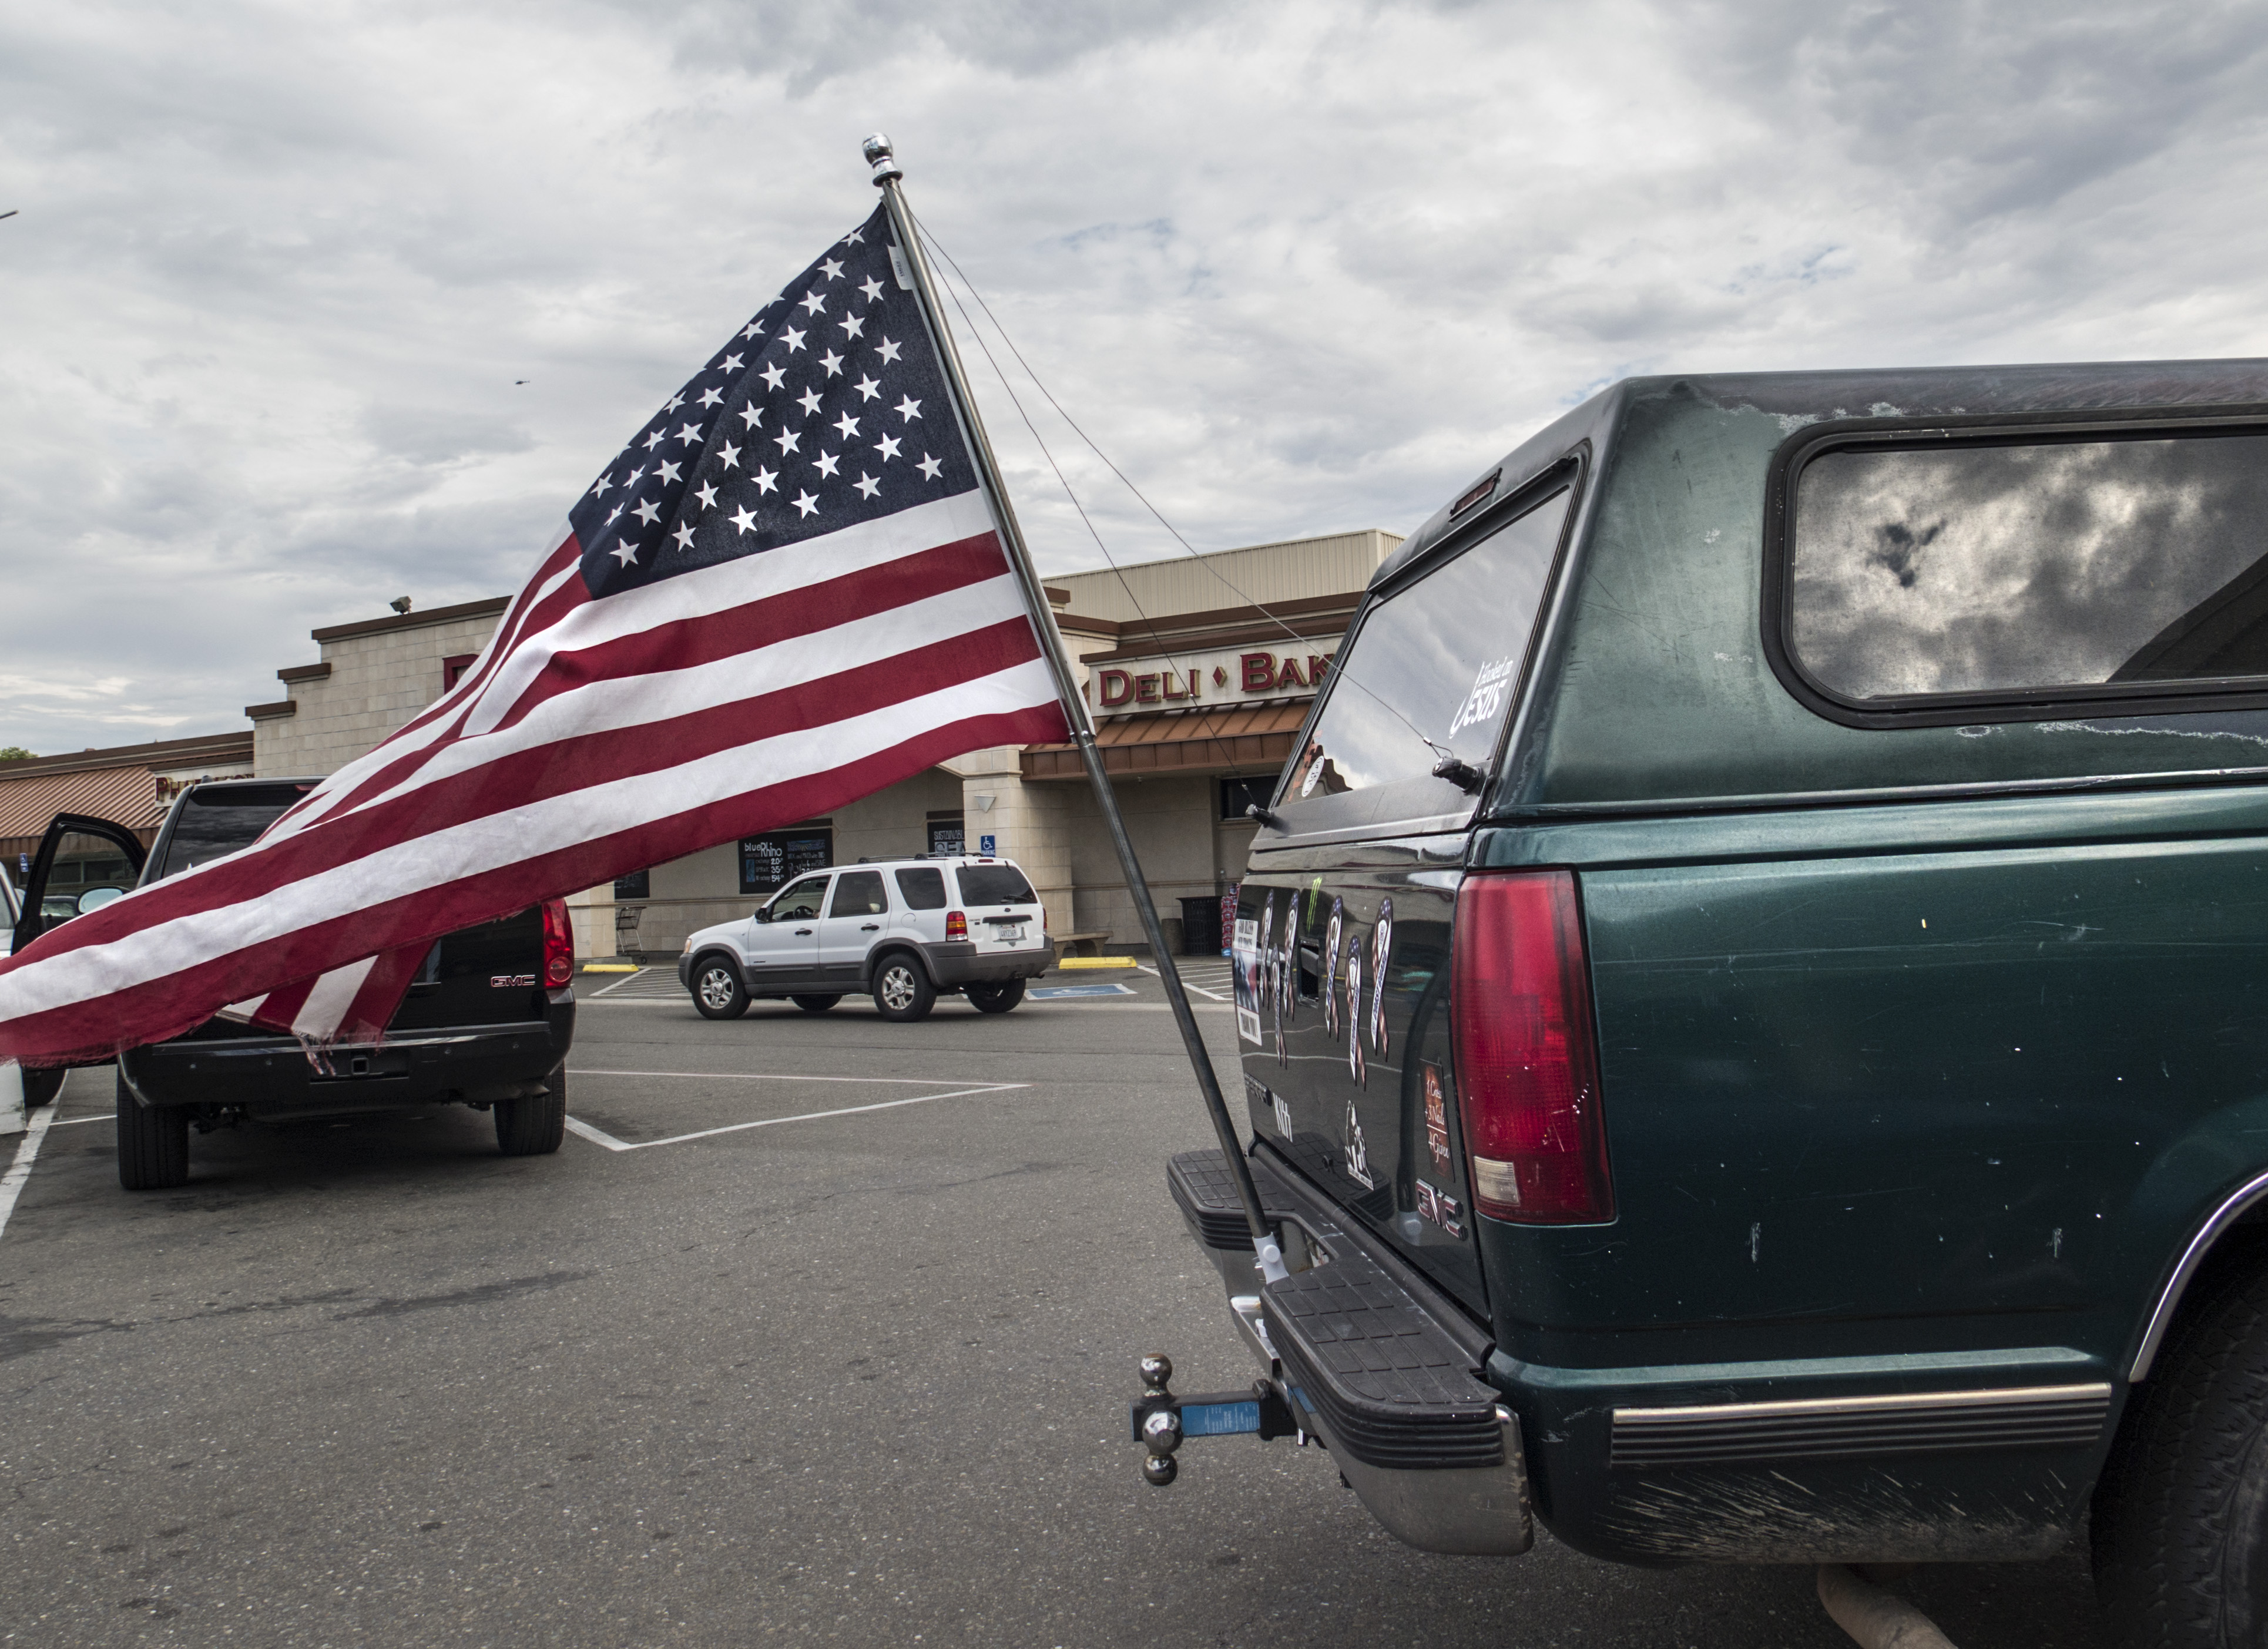
car, wheel, truck, green, vehicle, flag, motor vehicle, 2015, oldglory, 365, 3652015imstillstanding, pickup truck, automobile make, automotive exterior, luxury vehicle